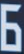
Number: 6